Qianzhousaurus

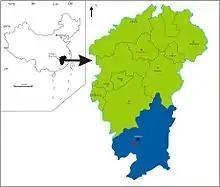
Map showing the locality of the Ganzhou city, region where the holotype was discovered

The holotype specimen, GM F10004, was unearthed in southern China, Ganzhou, at the Nanxiong Formation in the summer of 2010 during the construction of an industrial park and it was first described by paleontologists Junchang Lü, Laiping Yi, Stephen L. Brusatte, Ling Yang, Hua Li and Liu Chen in the journal "Nature Communications" in 2014. The genus is known from a partial sub-adult individual consisting of a nearly complete skull with the lower jaws missing all teeth (lost during fossilization), 9 cervical vertebrae, 3 dorsal vertebrae, 18 caudal vertebrae, both scapulocoracoids, partial ilia, and the left leg compromising the femur, tibia, fibula, astragalus with calcaneum, and metatarsals III and IV. The generic name, "Qianzhousaurus", is in reference to Qianzhou (the older name of Ganzhou) where the remains were discovered, and the specific name, "sinensis", is derived from the Greek word Σῖναι (sin, sino, sinai) in reference to China. The fossil remains were discovered by workmen at a construction site near the city of Ganzhou, who then took them to a local museum.